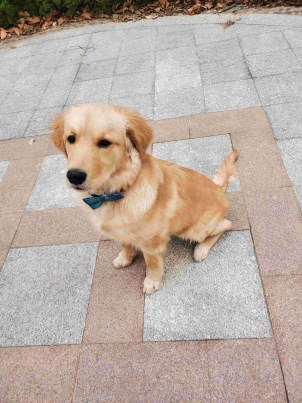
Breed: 5355-n000126-golden_retriever